Æbleskiver

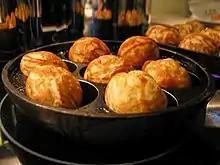
"Æbleskiver"

Æbleskiver ([singular: "æbleskive"]) are spherical Danish snacks made from fried batter. The name literally means "apple slices" in Danish, although slices of apples are not an ingredient in present-day versions. The crust is similar in texture to European pancakes, but with a light and fluffy interior similar to a Yorkshire pudding. The English language spelling is usually aebleskiver, ebleskiver or ebelskiver.